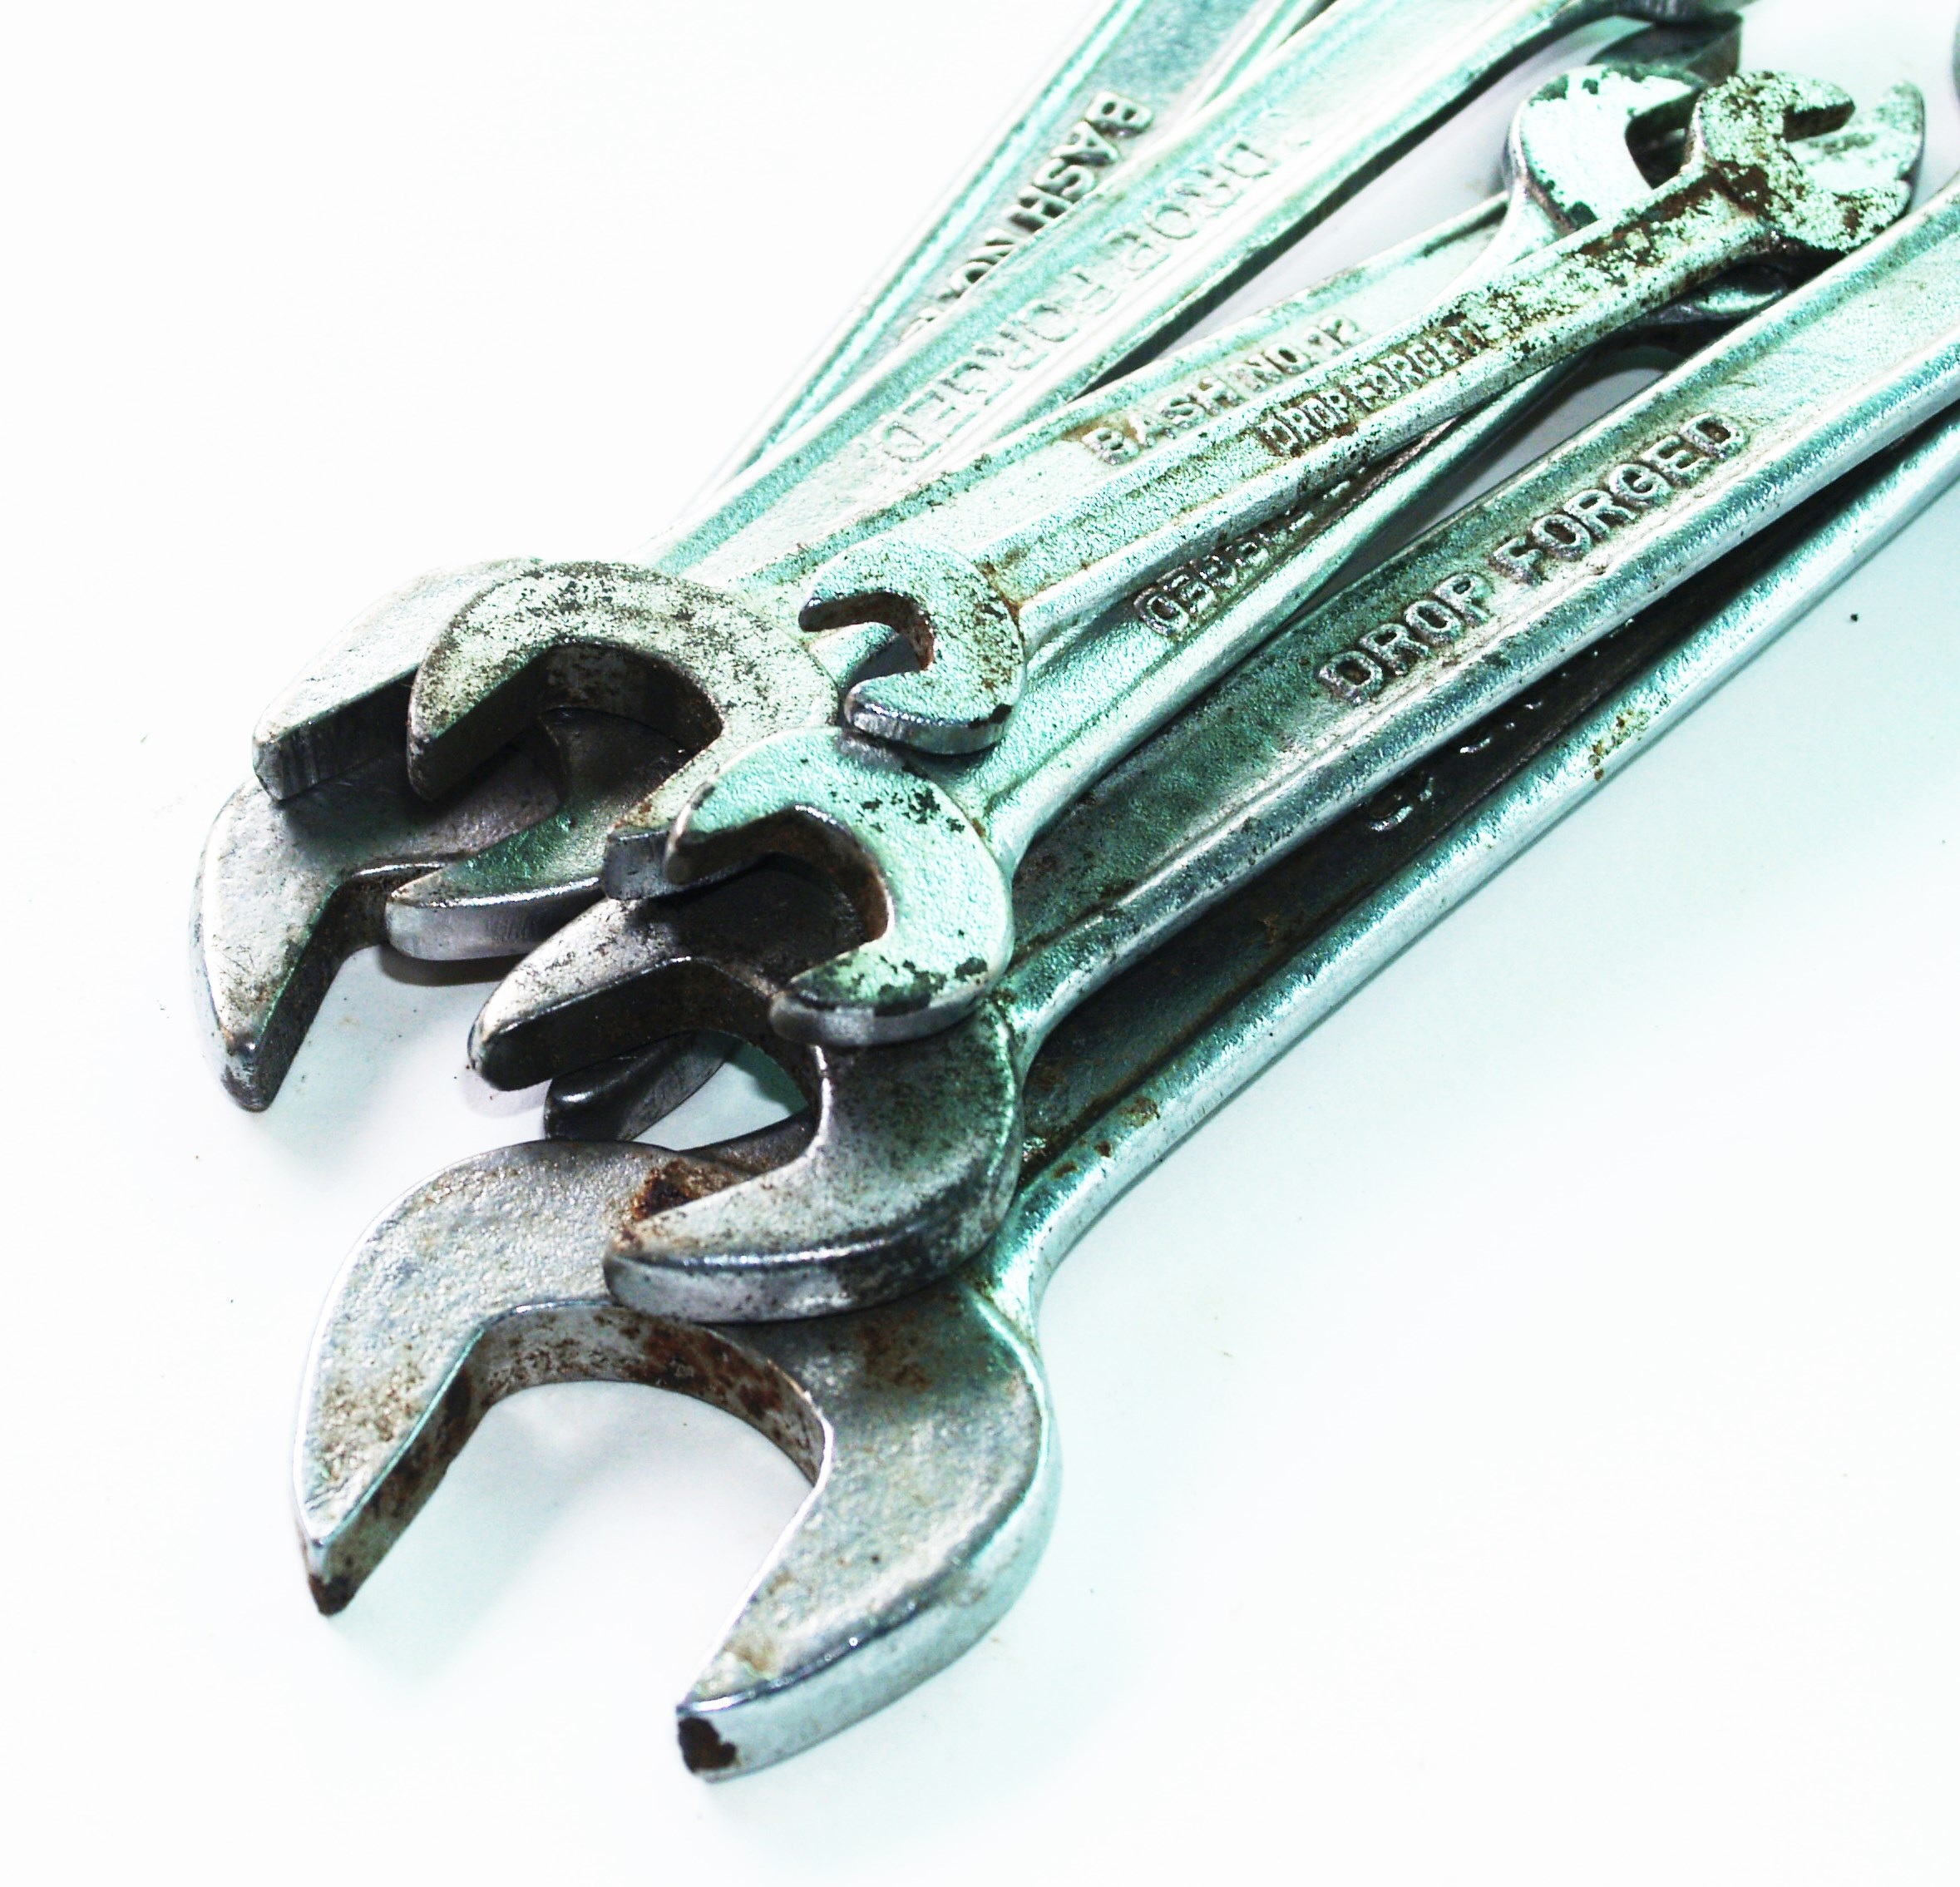
work, hand, technology, white, chain, isolated, workshop, steel, construction, repair, toolkit, hammer, symbol, equipment, key, metal, industrial, industry, professional, set, craft, closeup, jewellery, chrome, background, silver, level, tools, wrench, pliers, manual, kit, shiny, instruments, fix, many, screwdriver, assortment, mechanic, maintenance, pendant, construct, allen, dagger, vanadium, several, handyman, improvement, spanner, repairman, ratchet, fashion accessory